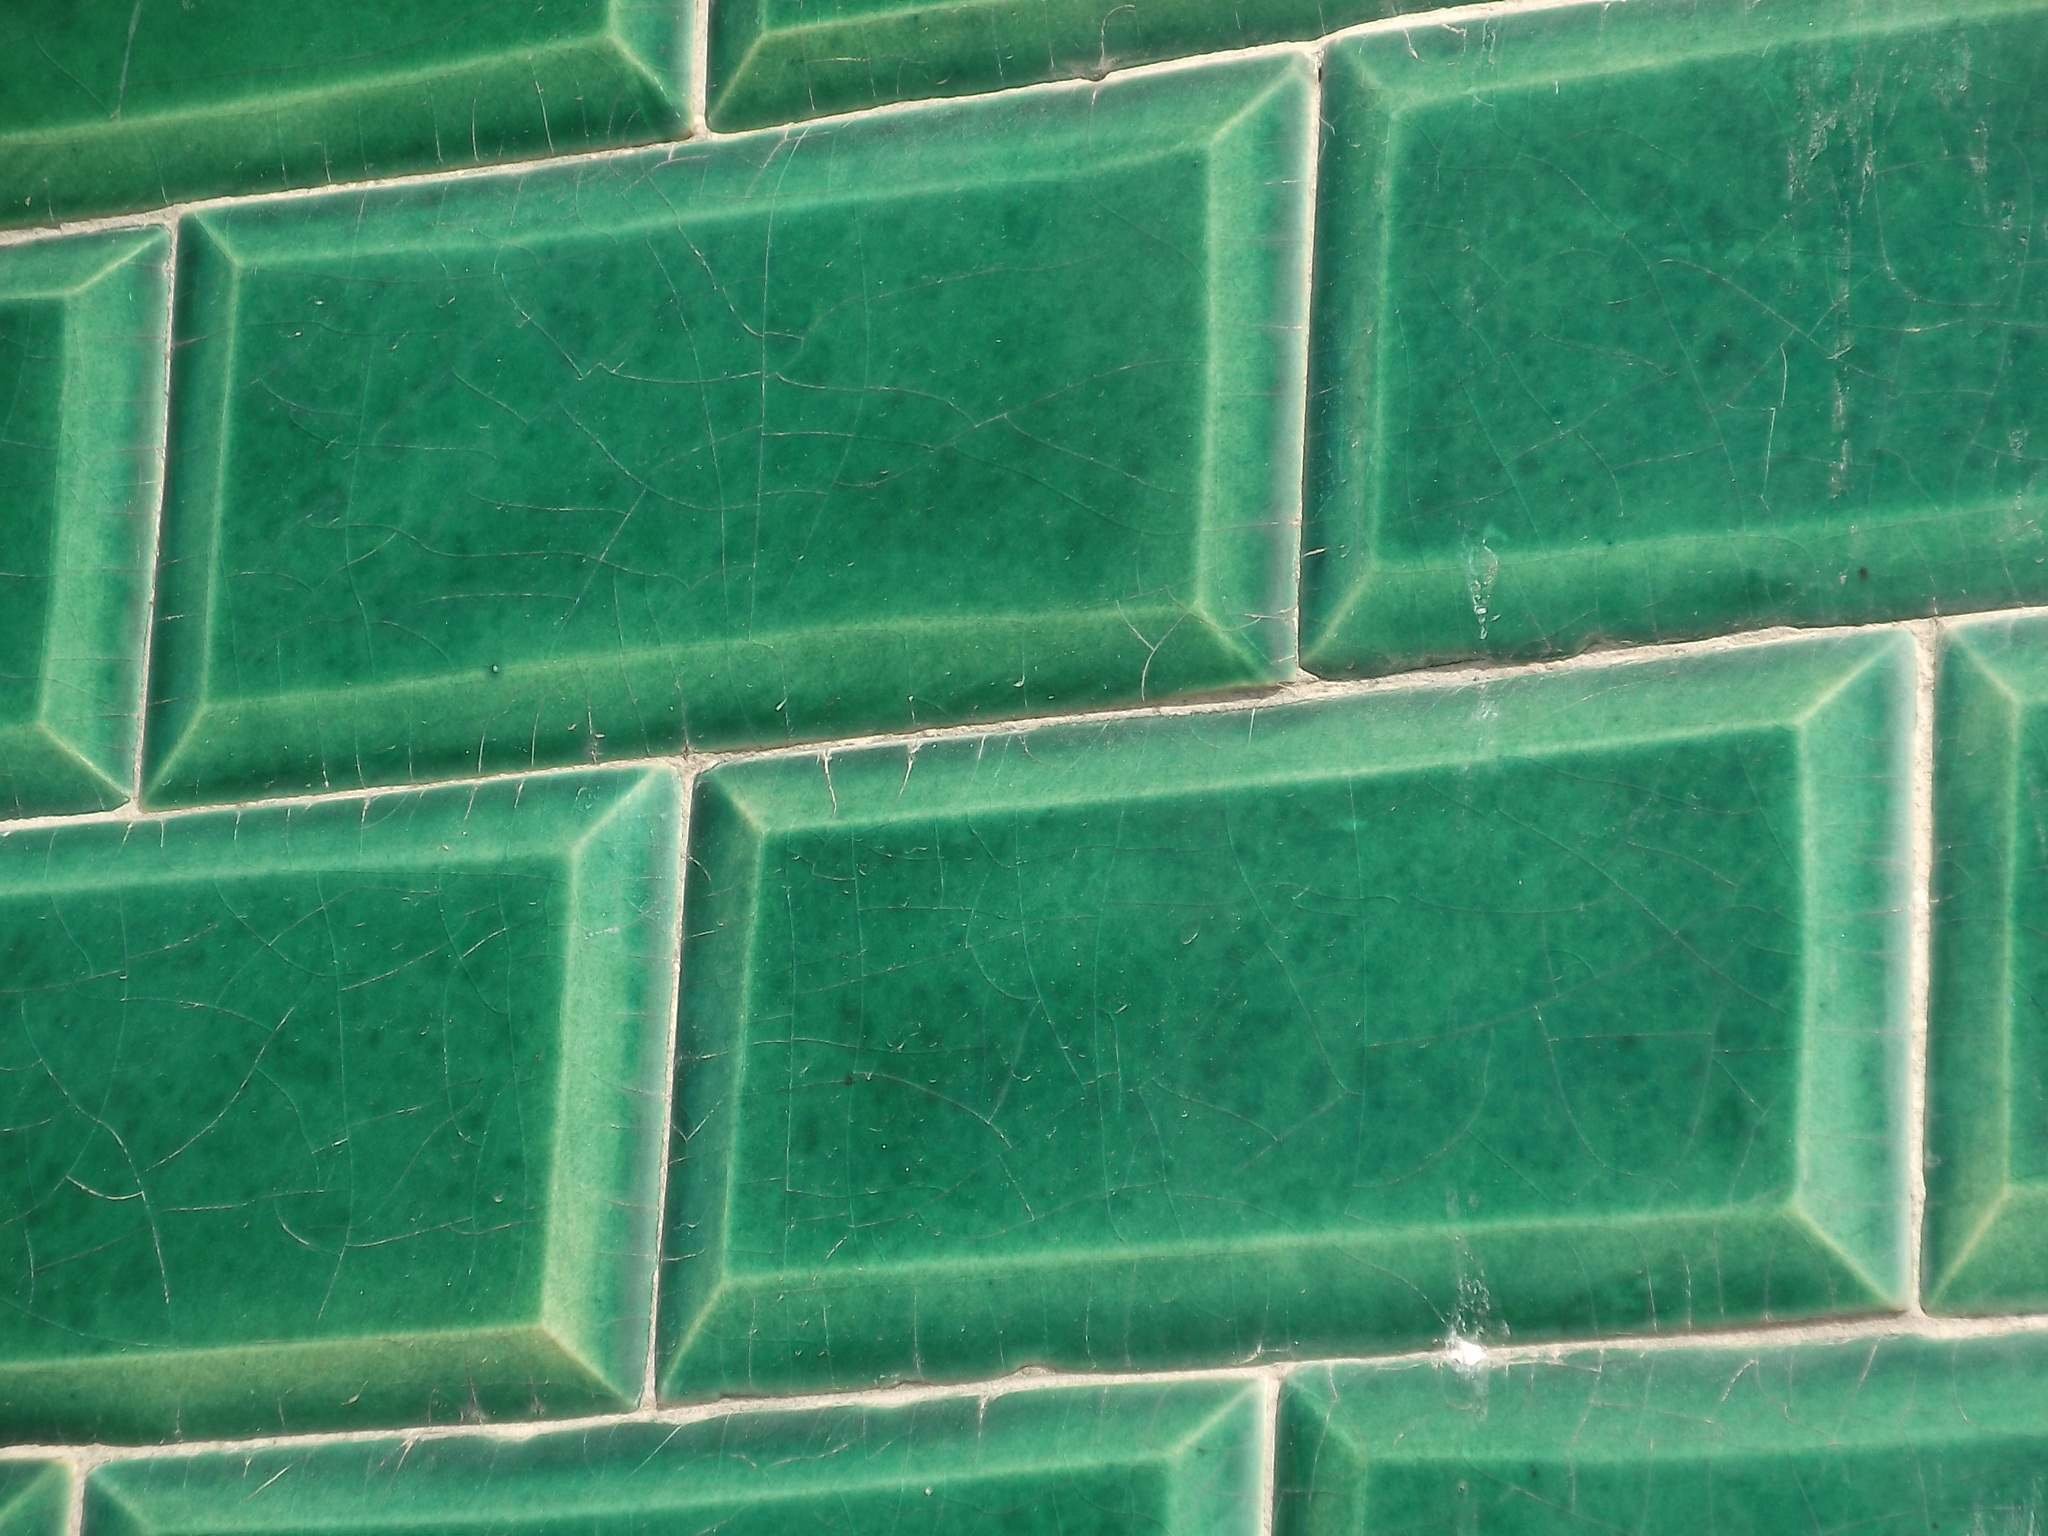
floor, wall, pattern, green, geometric, square, exterior, brick, decor, material, design, net, squares, bricks, tiles, backdrop, flooring